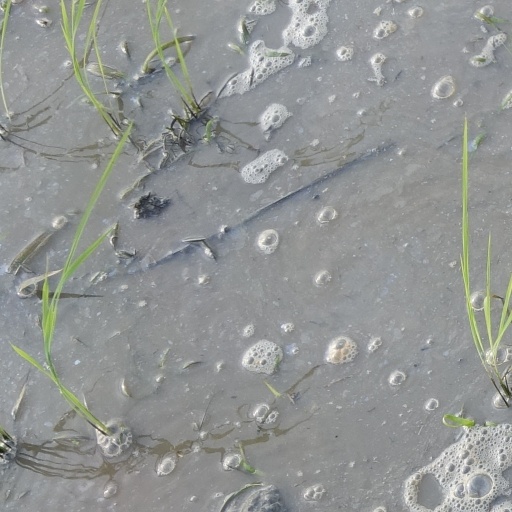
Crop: rice